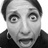
Emotion: surprise